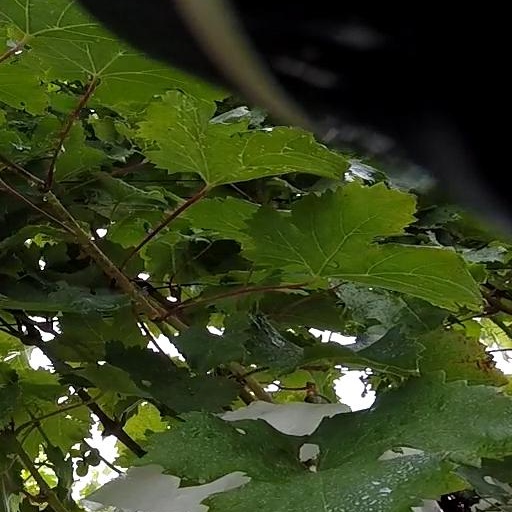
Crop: grape